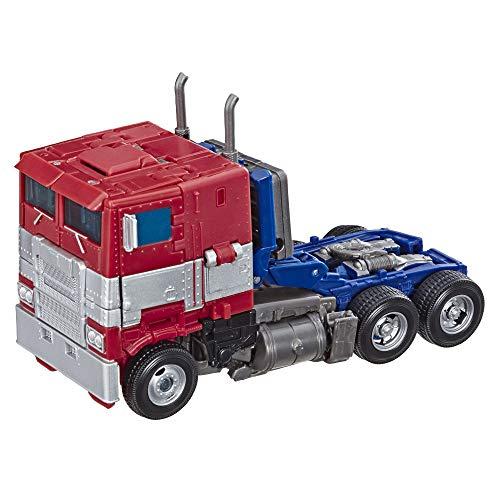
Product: Transformers Toys Studio Series 38 Voyager Class Bumblebee Movie Optimus Prime Action Figure - Ages 8 and Up, 6.5-inch
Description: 6.5-INCH SCALE OPTIMUS PRIME – Figure features vivid, movie-inspired deco and detailed hand blasters inspired by the film.
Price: $22.02 $ 22 . 02
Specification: ProductDimensions:3.3x6.7x9.5inches|ItemWeight:6.7ounces|ShippingWeight:12.6ounces(Viewshippingratesandpolicies)|ASIN:B07JHSMMKX|Itemmodelnumber:E4629AS00|Manufacturerrecommendedage:8yearsandup